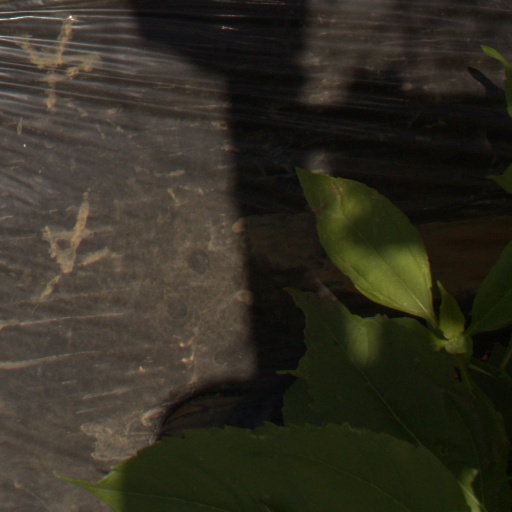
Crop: Jerusalem artichoke